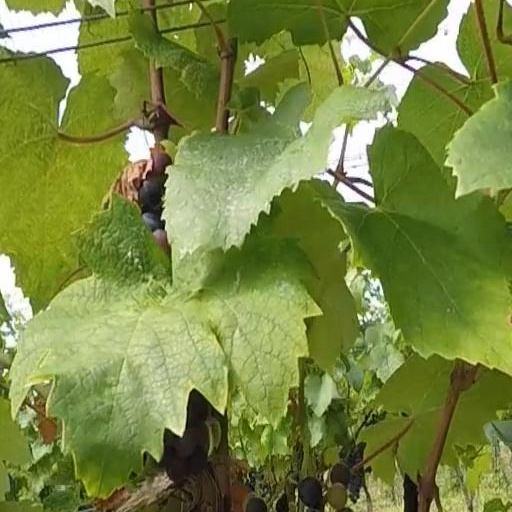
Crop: grape